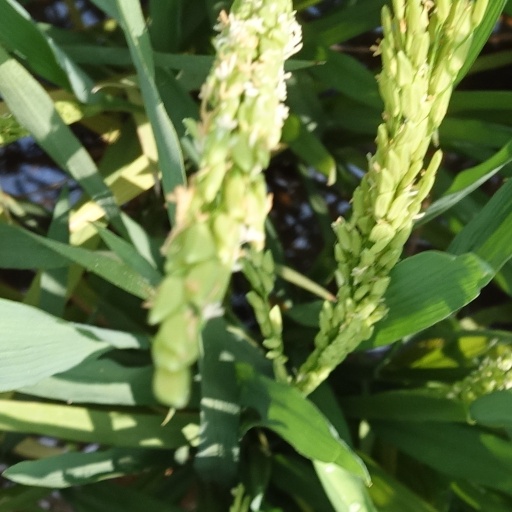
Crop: rice